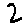
Label: 2